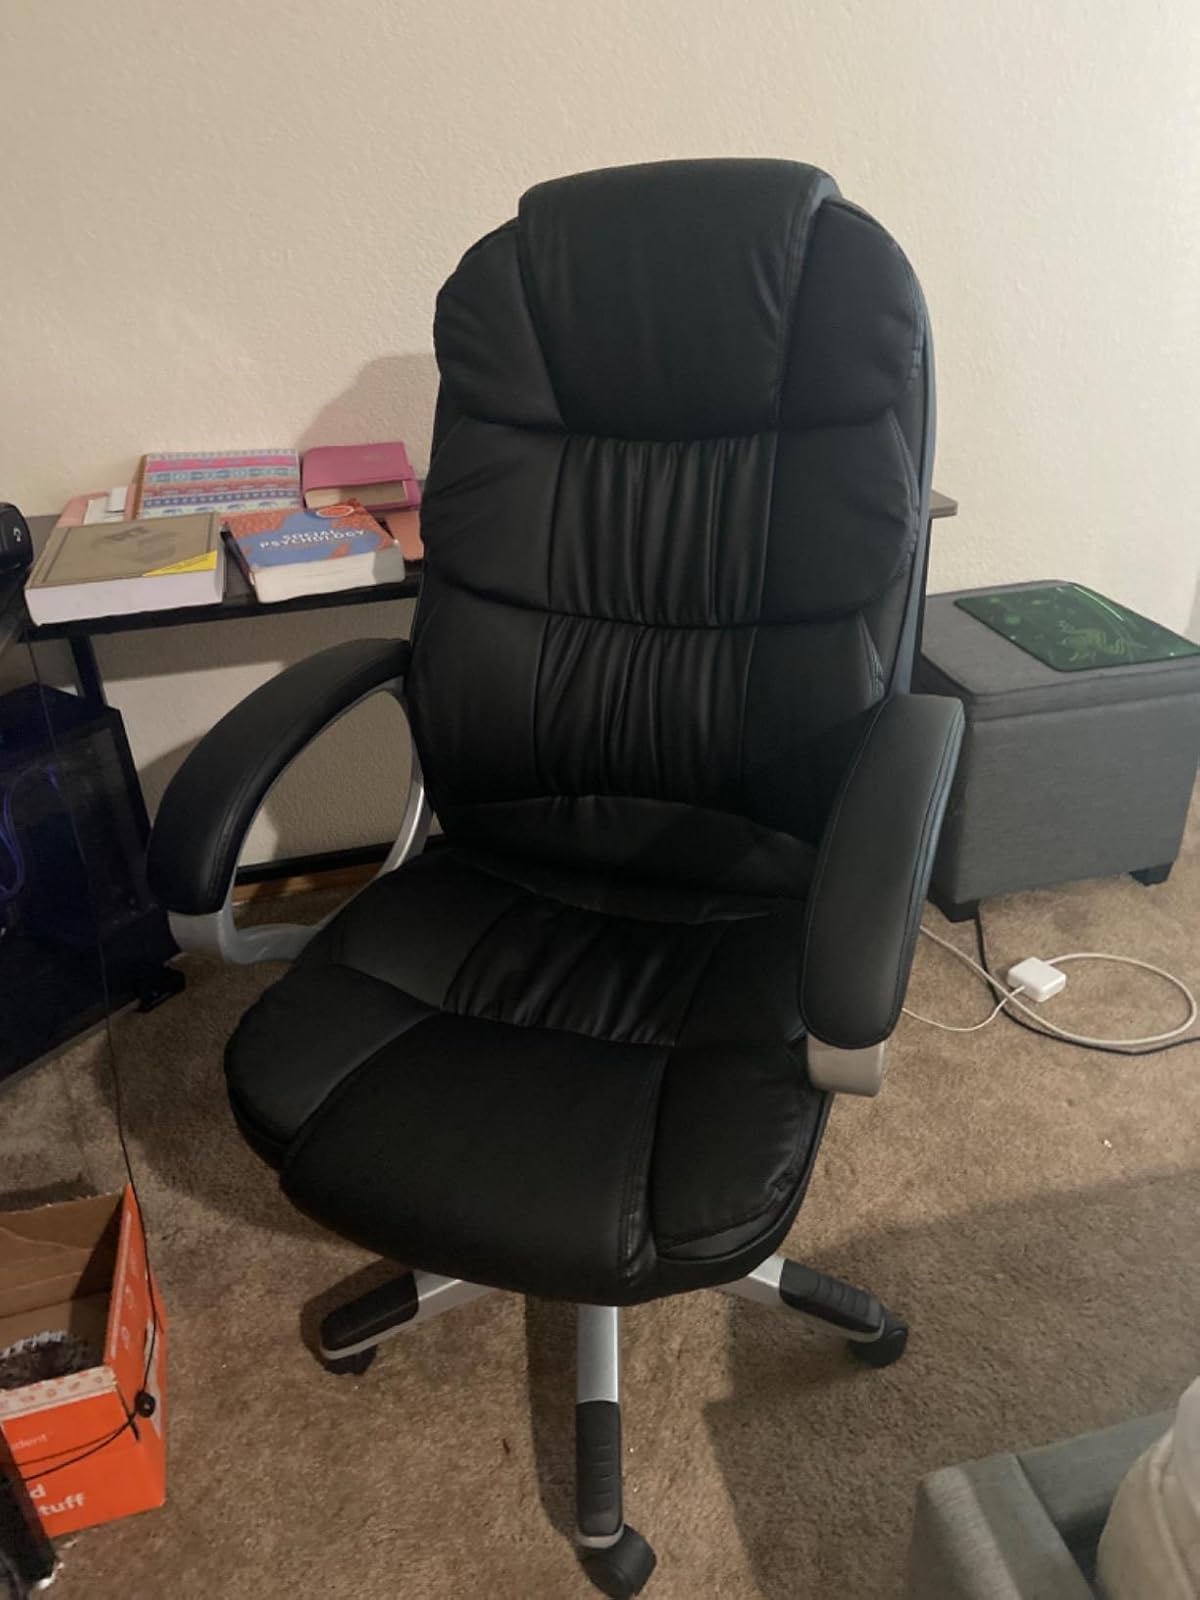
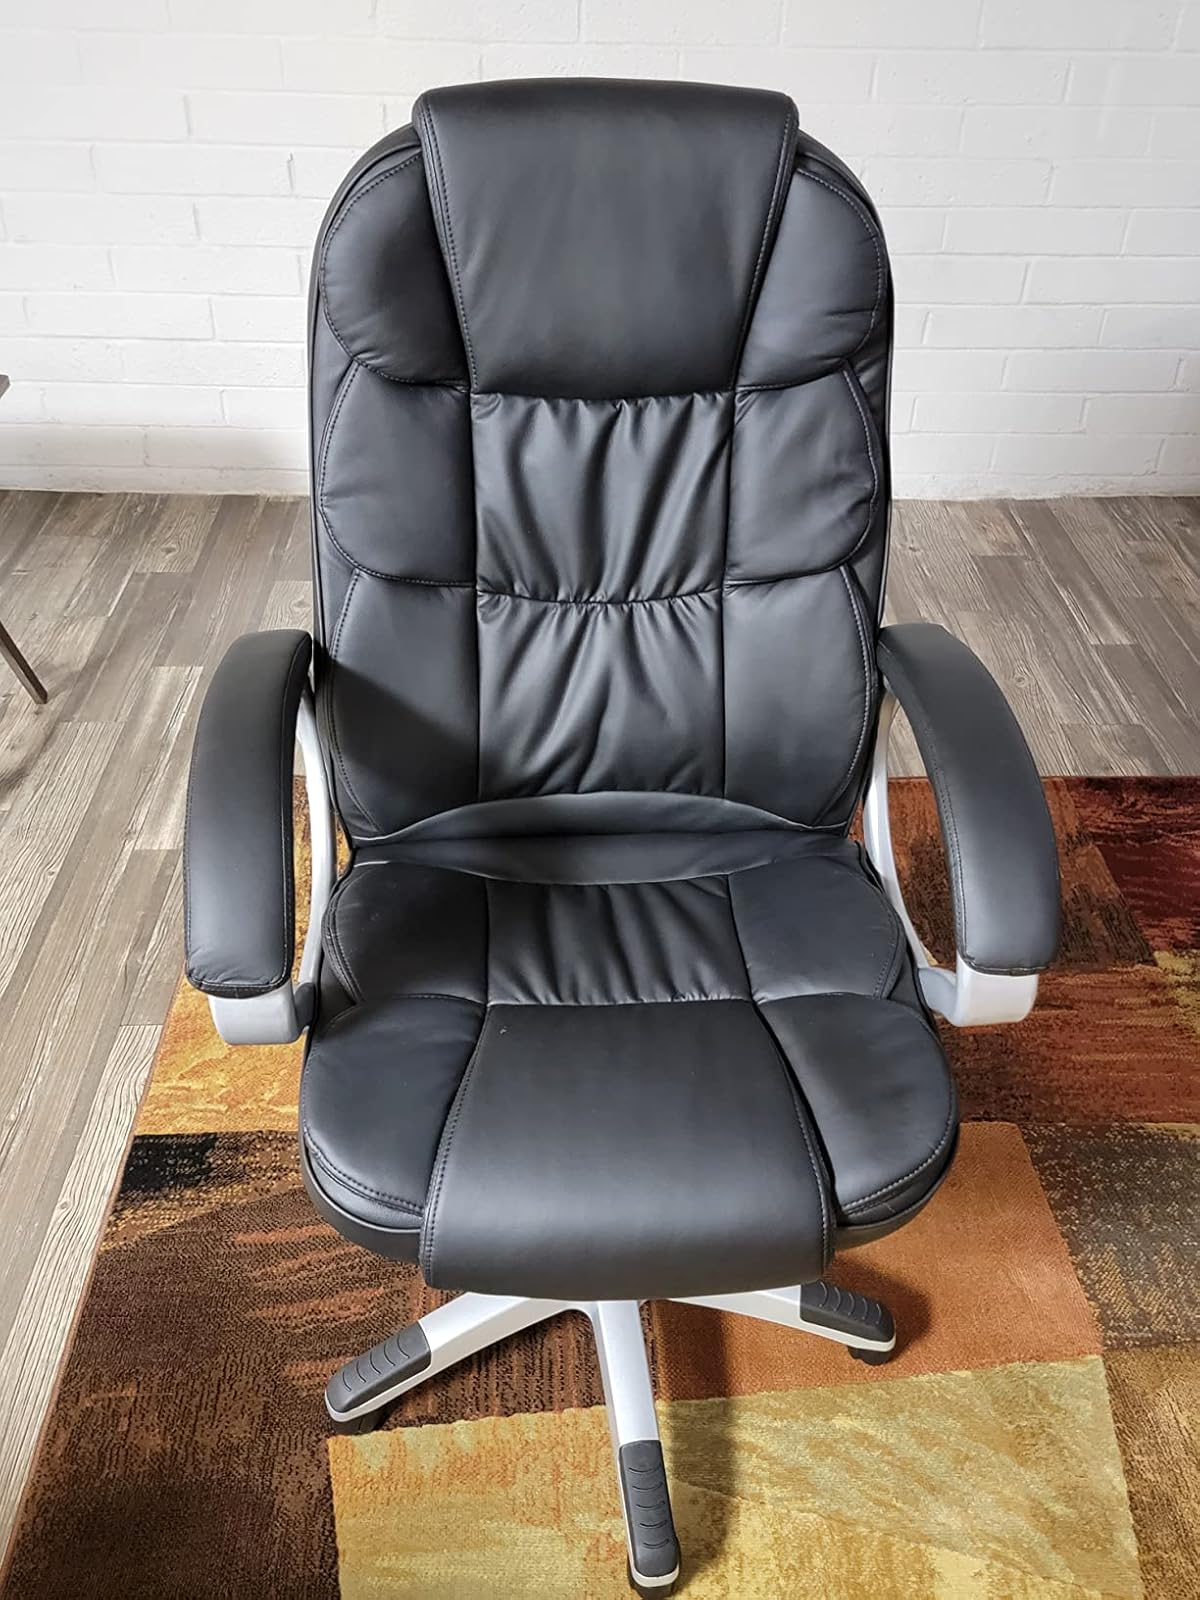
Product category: items_chair
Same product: yes